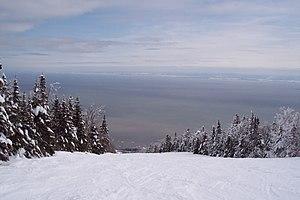
Charlevoix est une sous-région naturelle, historique et touristique de la Capitale-Nationale, au Québec. Elle est située au nord-est de la ville de Québec, sur la rive nord du fleuve Saint-Laurent, entre Petite-Rivière-Saint-François et l'embouchure du Saguenay. Son cœur est constituée de la Réserve de la biosphère de Charlevoix, lieu d'impact d'un astéroïde, événement survenu il y a environ 400 millions d'années et connu sous le nom d'astroblème de Charlevoix.